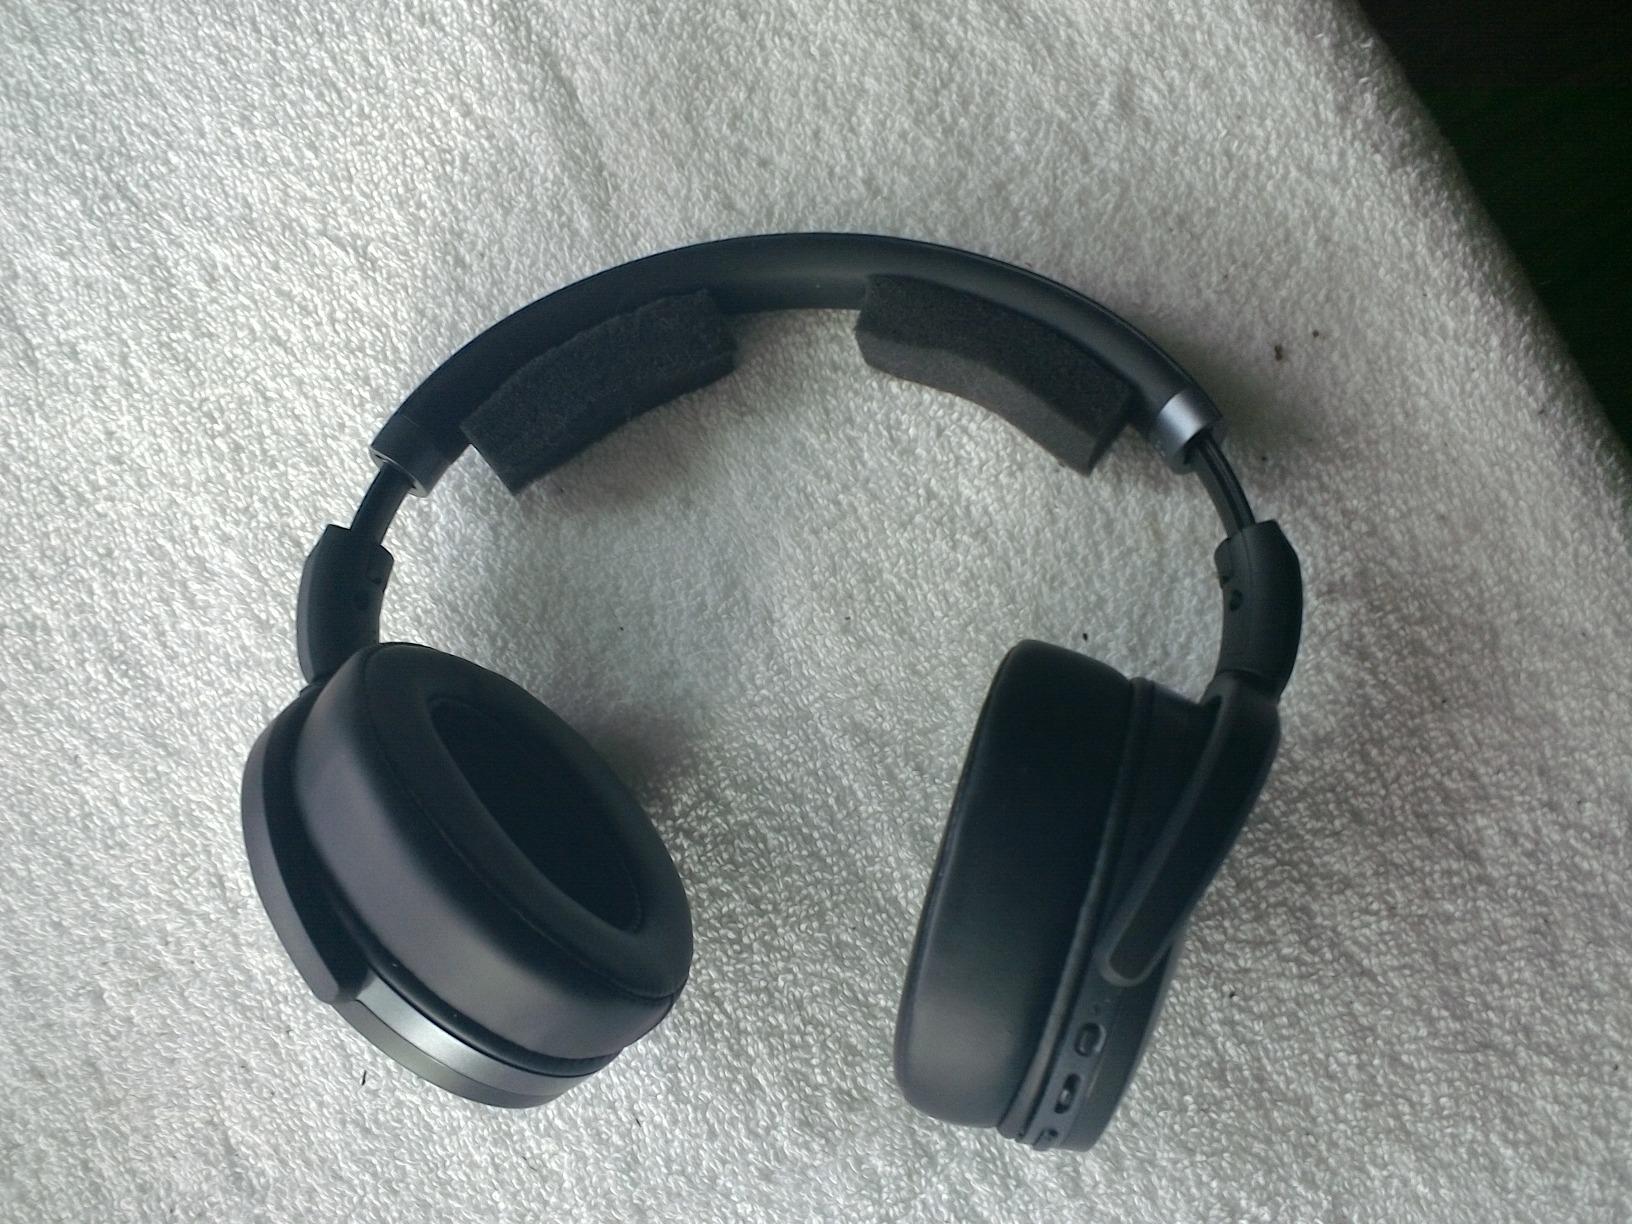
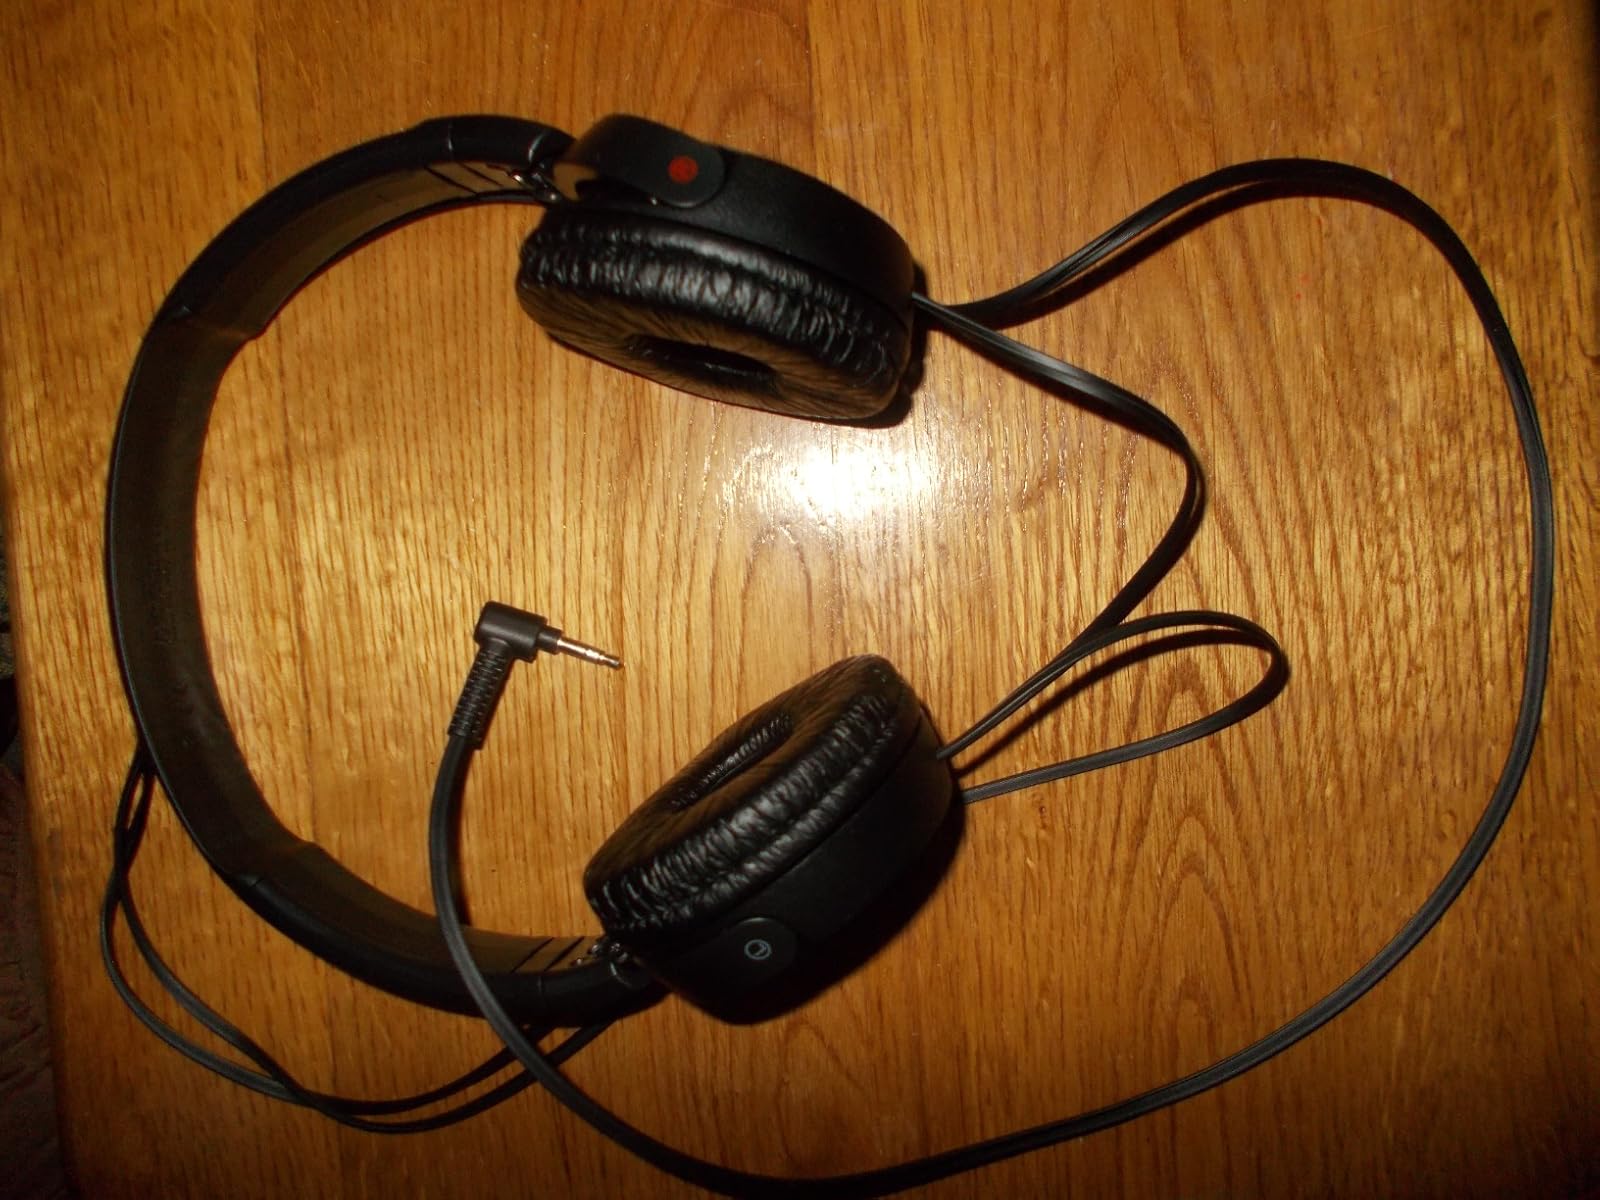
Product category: headphones
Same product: no